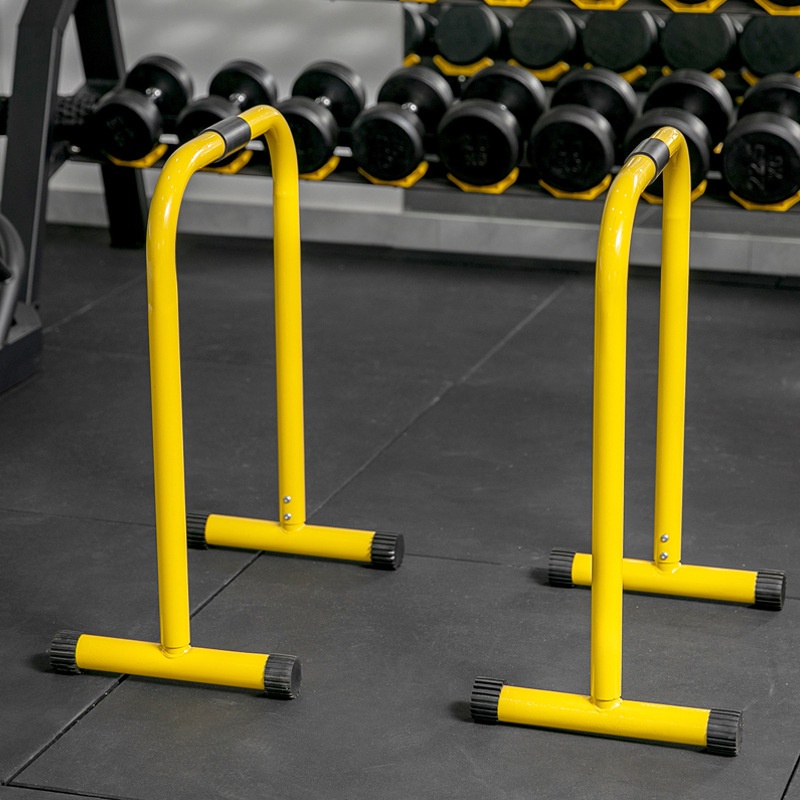
Parallettes
Parallettes – For Bedre Styrke og Kroppskontroll Parallettes er det ideelle treningsutstyret for deg som ønsker å forbedre styrken, stabiliteten og kroppskontrollen. Uansett om du trener hjemme eller på treningsstudioet, gir disse parallettene deg muligheten til å utføre en rekke øvelser som forbedrer både styrke og koordinasjon. Perfekte for kalistenikk, armhevinger, dips og andre kroppsvektsøvelser! Egenskaper: Robust design: Laget med høykvalitets materiale som sikrer stabilitet og holdbarhet gjennom selv de mest intense treningsøktene. Ergonomisk grepsdesign: De ergonomiske håndtakene gir et behagelig og sikkert grep, og reduserer belastningen på håndleddene under trening. Komfortabel høyde: Parallettene er designet med en ideell høyde som gir deg muligheten til å utføre en rekke forskjellige øvelser på en komfortabel måte. Plassbesparende: Den kompakte designen gjør at de er enkle å oppbevare og ideelle for både hjemmebruk og på treningssentre med begrenset plass. Allsidige øvelser: Perfekte for armhevinger, dips, push-ups, L-sit og mange andre kalistenikk-øvelser som kan hjelpe deg med å bygge styrke, muskelkontroll og stabilitet. Fordeler: Forbedrer kroppsvektsstyrke: Parallettes er ideelle for øvelser som styrker overkroppen og forbedrer kroppskontrollen, spesielt for armhevinger, dips og kalistenikkbevegelser. Redusert belastning på håndleddene: De ergonomiske håndtakene og den høye posisjonen bidrar til å redusere belastningen på håndleddene, noe som gjør at du kan trene mer komfortabelt og effektivt. Fleksibel trening: Parallettes gir deg muligheten til å variere treningen og jobbe med flere muskelgrupper på en skånsom måte. Komplett trening: Bli sterkere i både overkropp og kjernemuskulatur med disse enkle, men effektive treningshjelpemidlene. Perfekt for: Kalistenikk, kroppsvektsøvelser og styrketrening Armhevinger, dips, push-ups og L-sit Trening for både nybegynnere og avanserte De som ønsker å forbedre kroppskontroll og stabilitet Klar for å ta treningen til neste nivå? Parallettes gir deg en enkel, men effektiv måte å bygge styrke, stabilitet og kontroll på.
Brand: GymOutlet
Category: Sporting Goods > Fitness & General Exercise Equipment